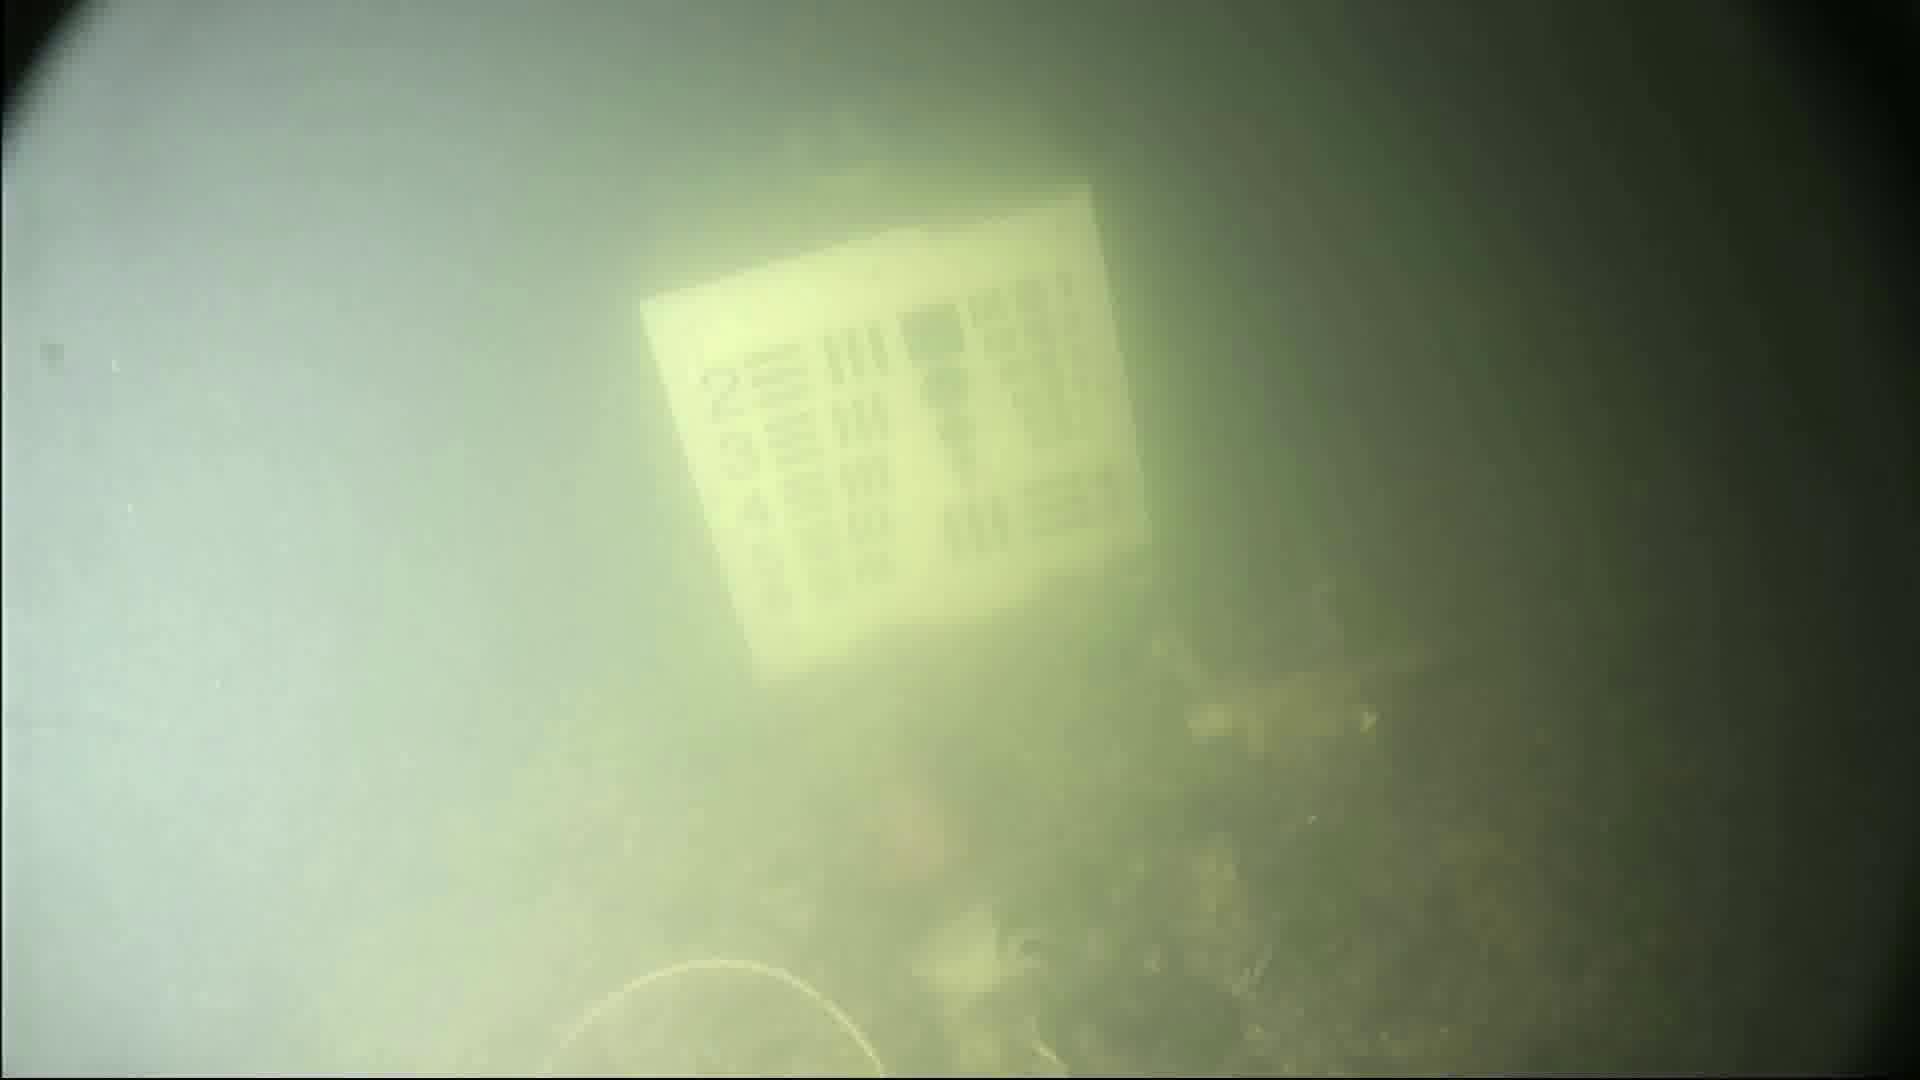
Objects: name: crab
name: fish